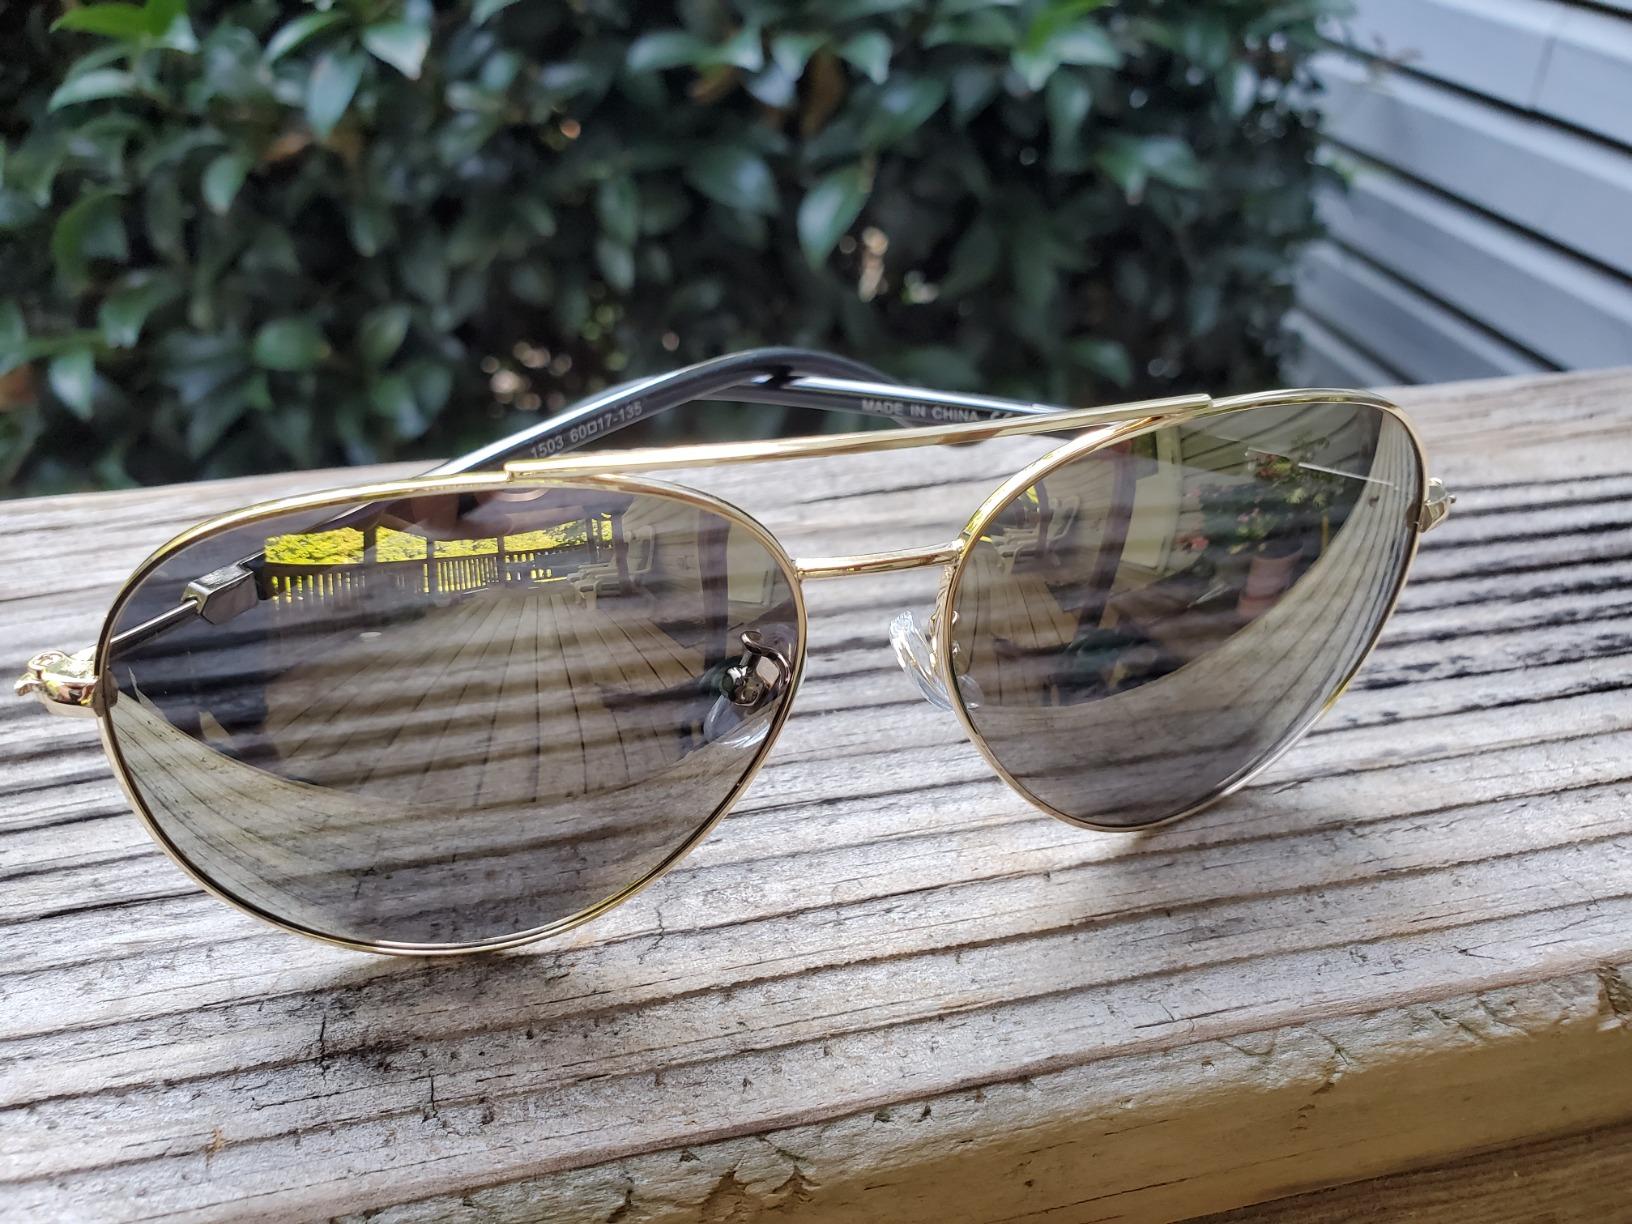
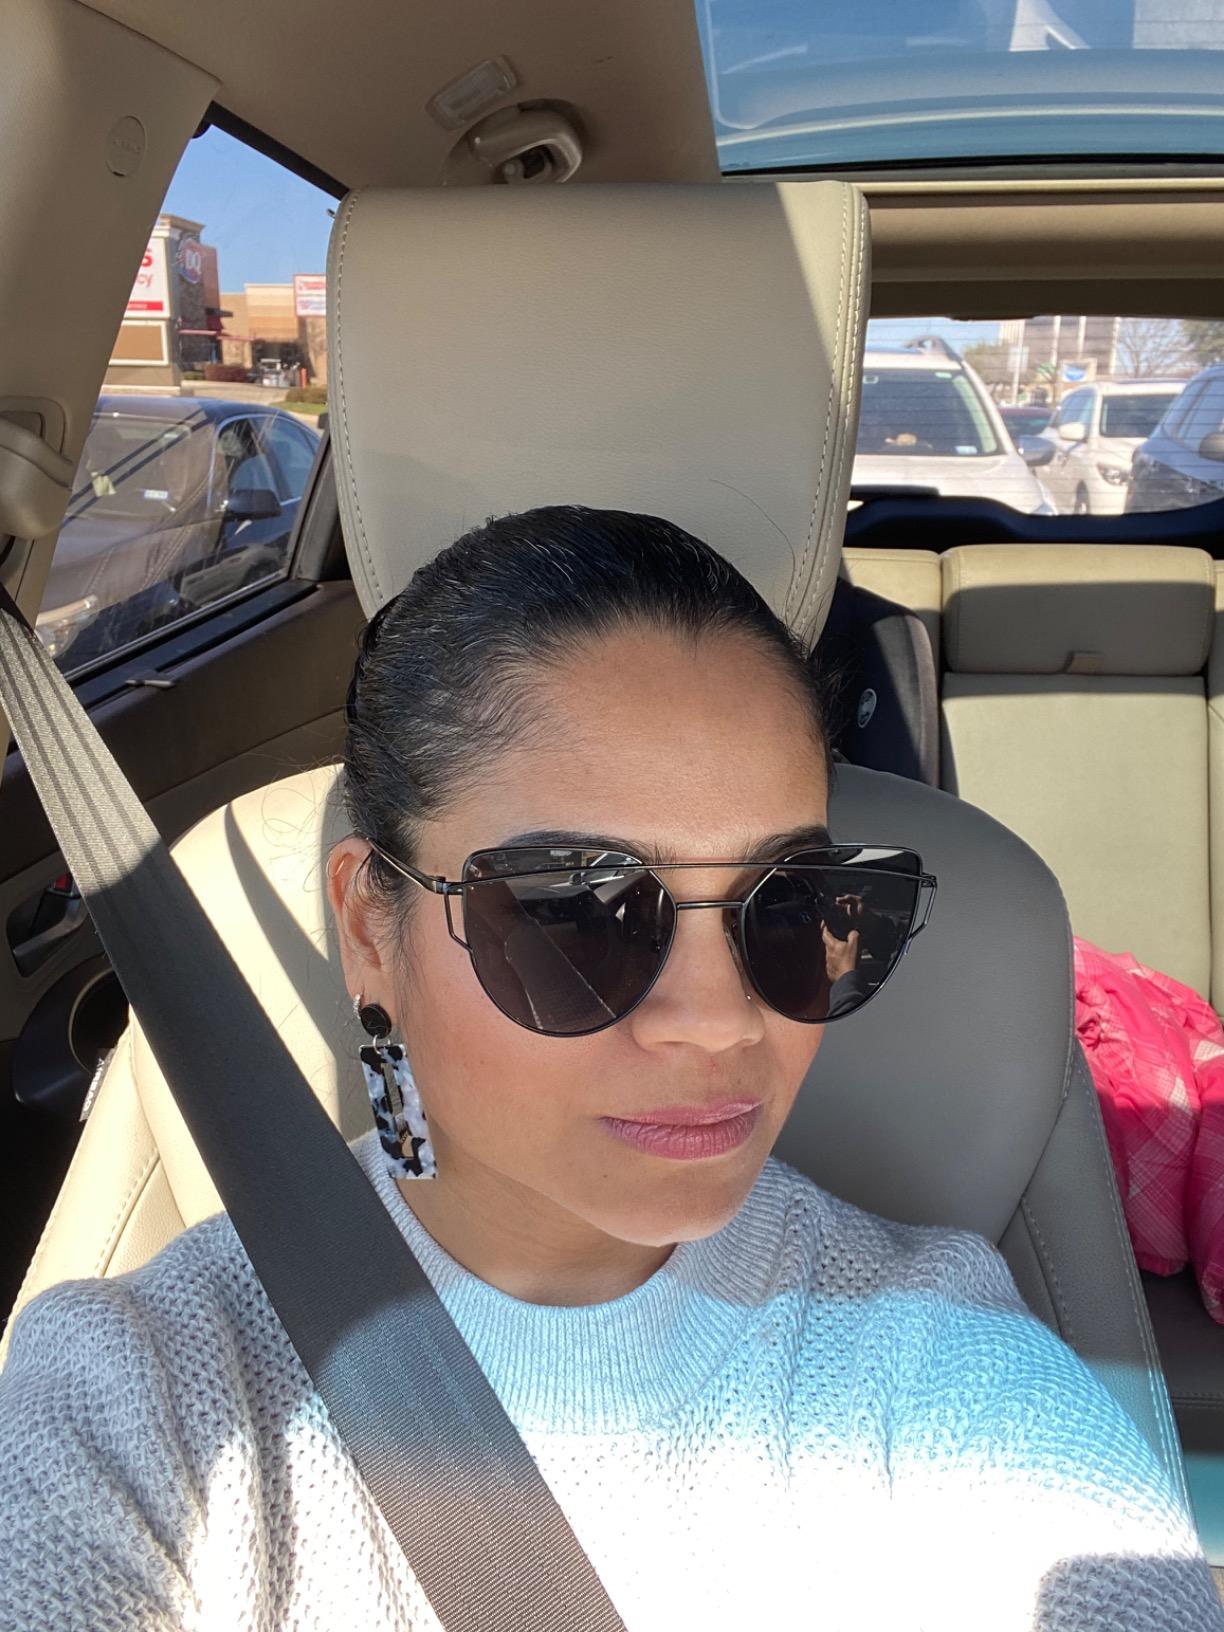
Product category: accessories_sunglasses
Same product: no